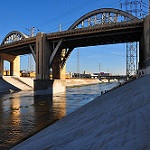
Scene: Outdoor